Brazilian Army in the First Republic

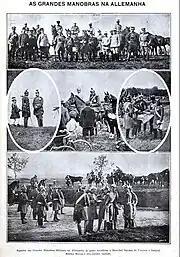

For the political scientist José Murilo de Carvalho, the First Brazilian Republic was marked by "the army's intense struggle to become a national organization capable of effectively planning and executing a defense policy in its broadest sense". During this process, Brazilians took European armies as a reference of modernity. The military regulations were Portuguese, or adapted from Portugal, until the beginning of the 20th century, and there was French and German influence since the last decades of the Brazilian Empire. The military relations market in Latin America was disputed by France, Germany, the United Kingdom and the United States. In addition to comparing themselves to European standards, Brazilian reformists followed similar changes in the armies of Argentina and Chile, preferred customers of Germany.